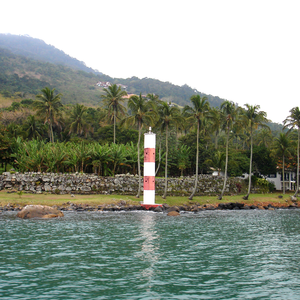
Le phare de Ponta das Canas est un phare situé sur l'archipel d'Ilhabela, appartenant à la ville de São Sebastião, dans l'État de São Paulo -.